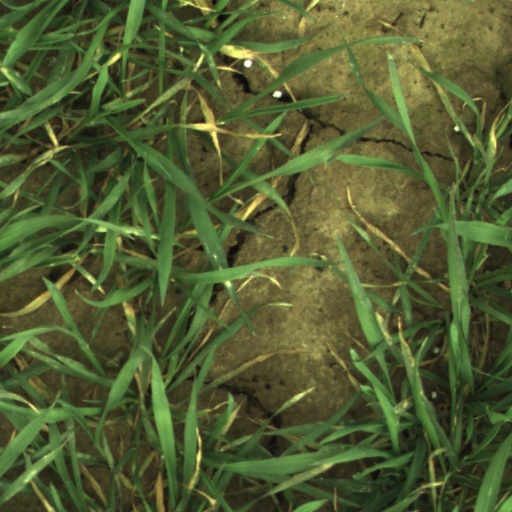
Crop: wheat